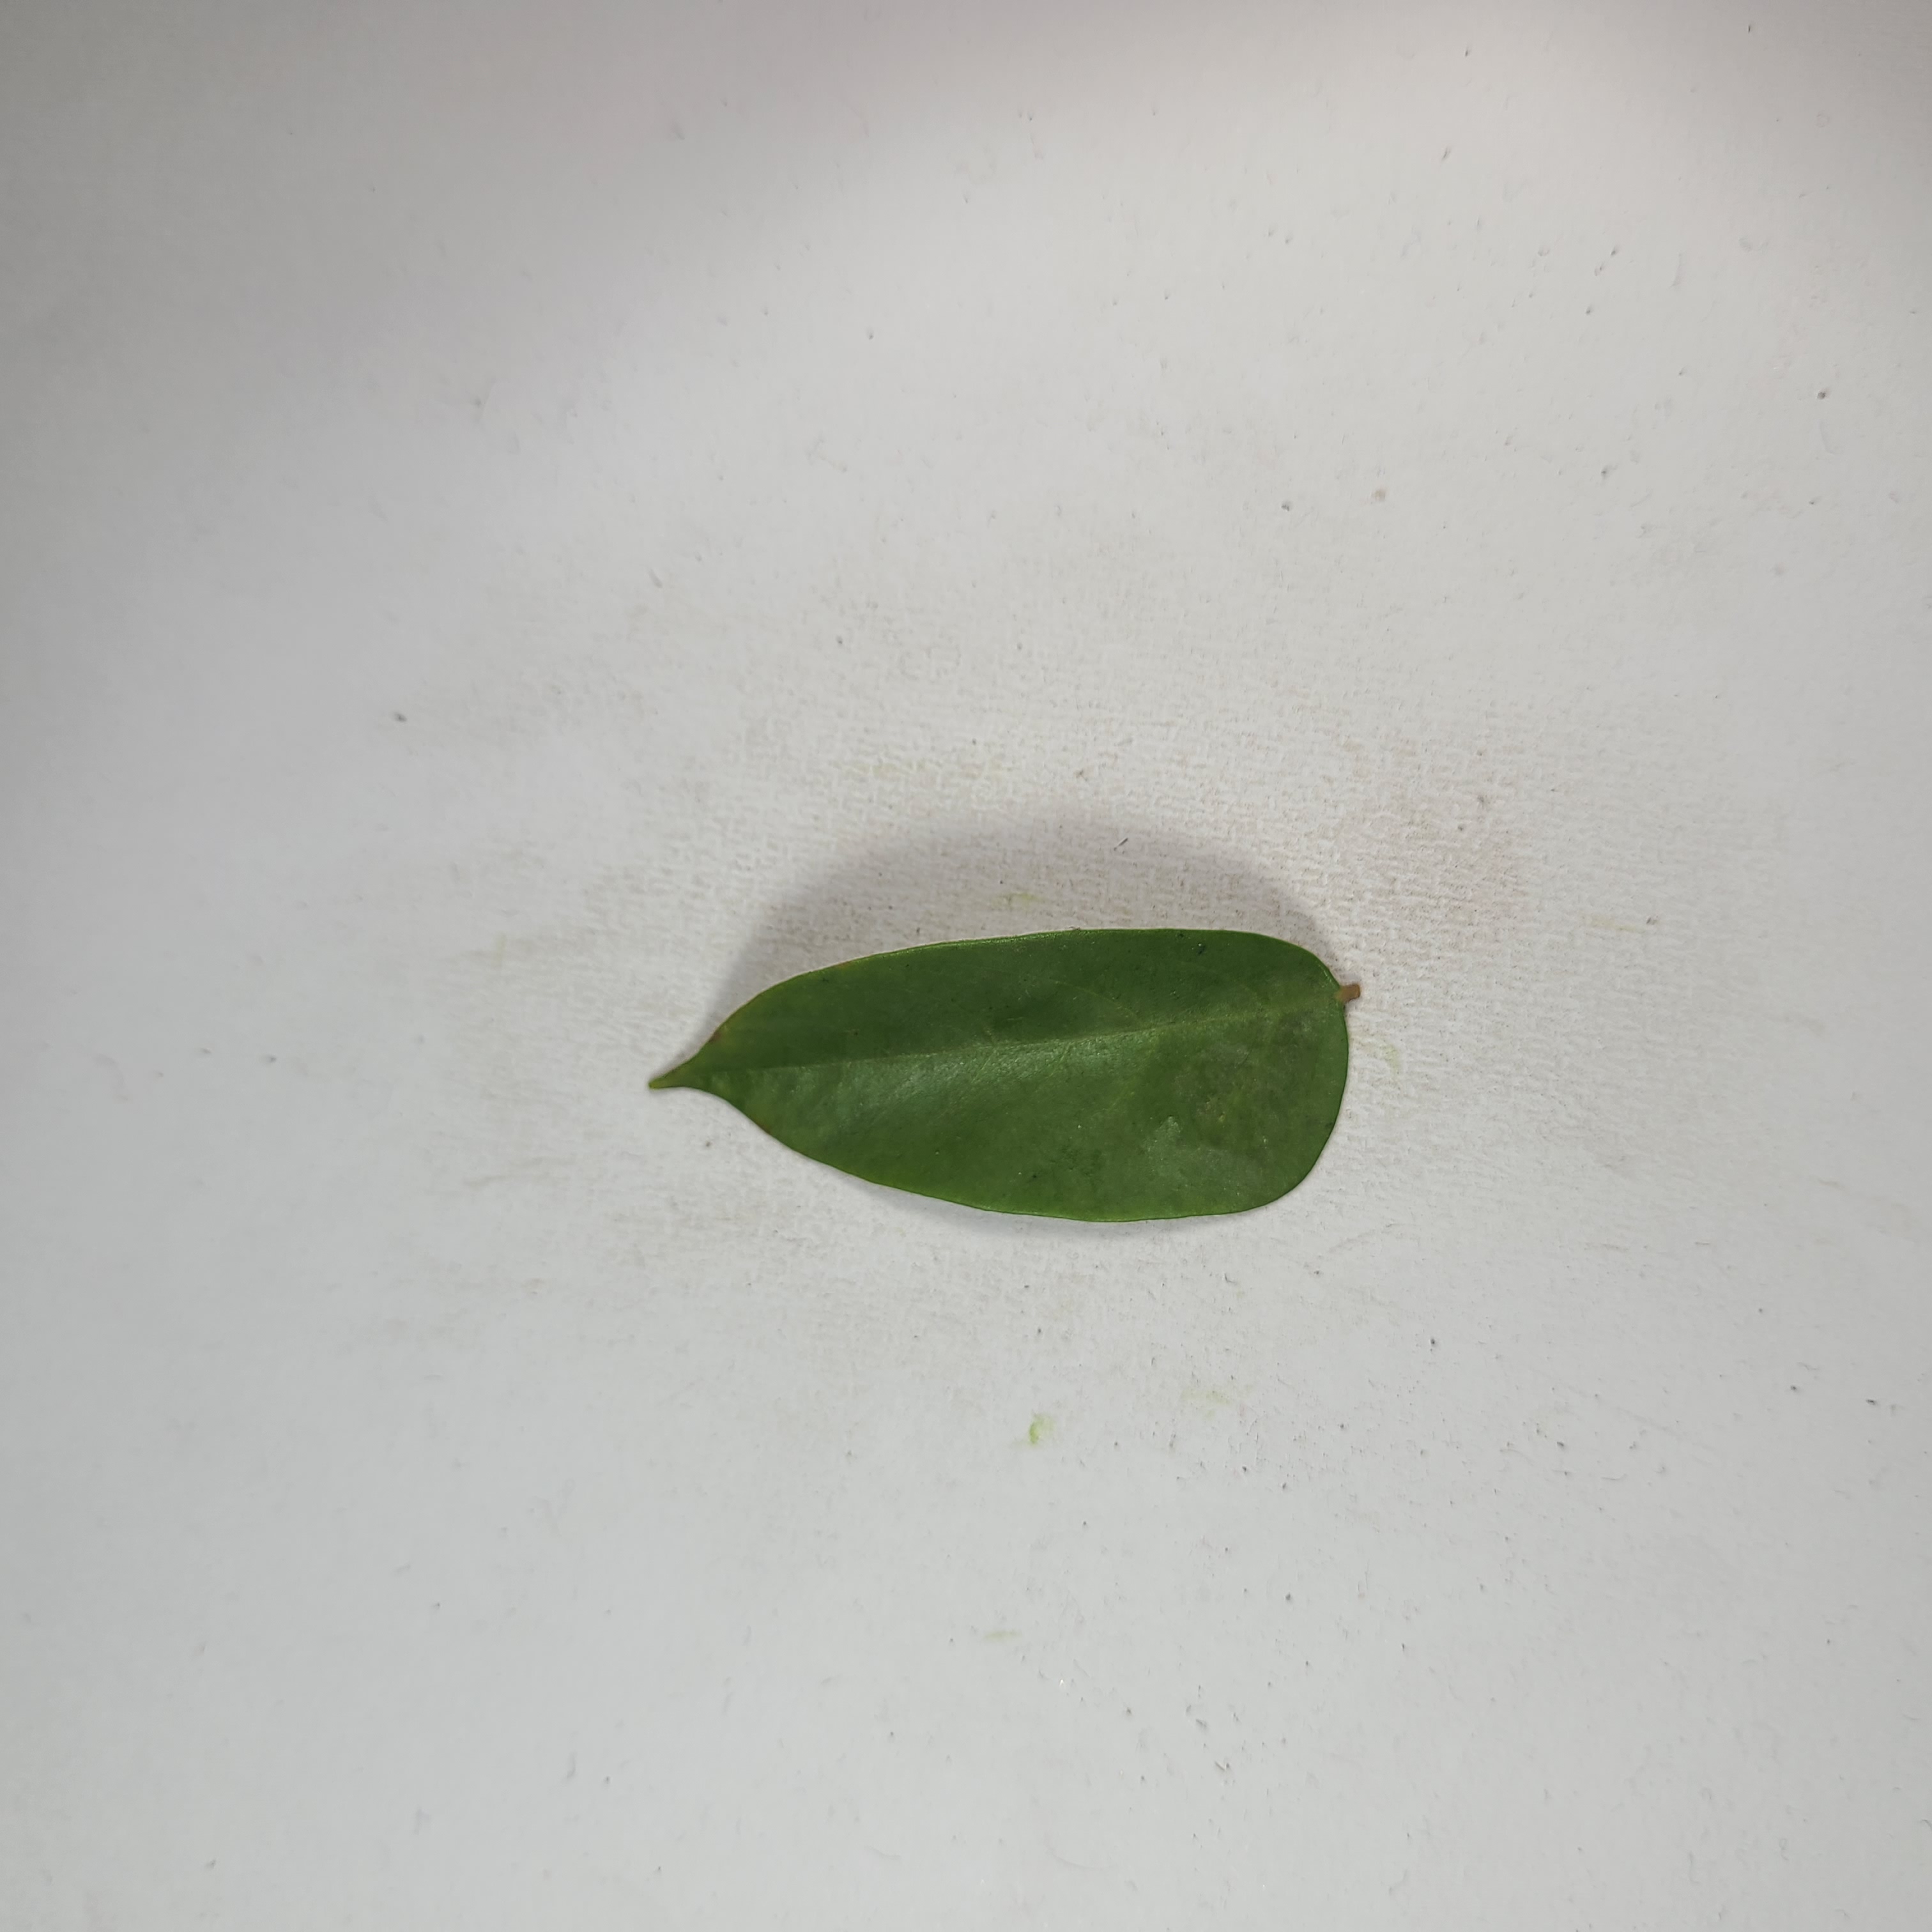
Label: Healthy Leaves